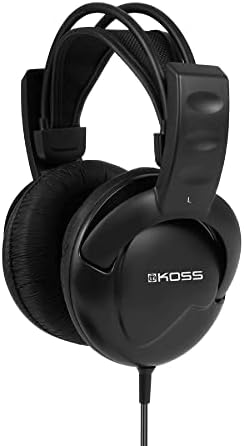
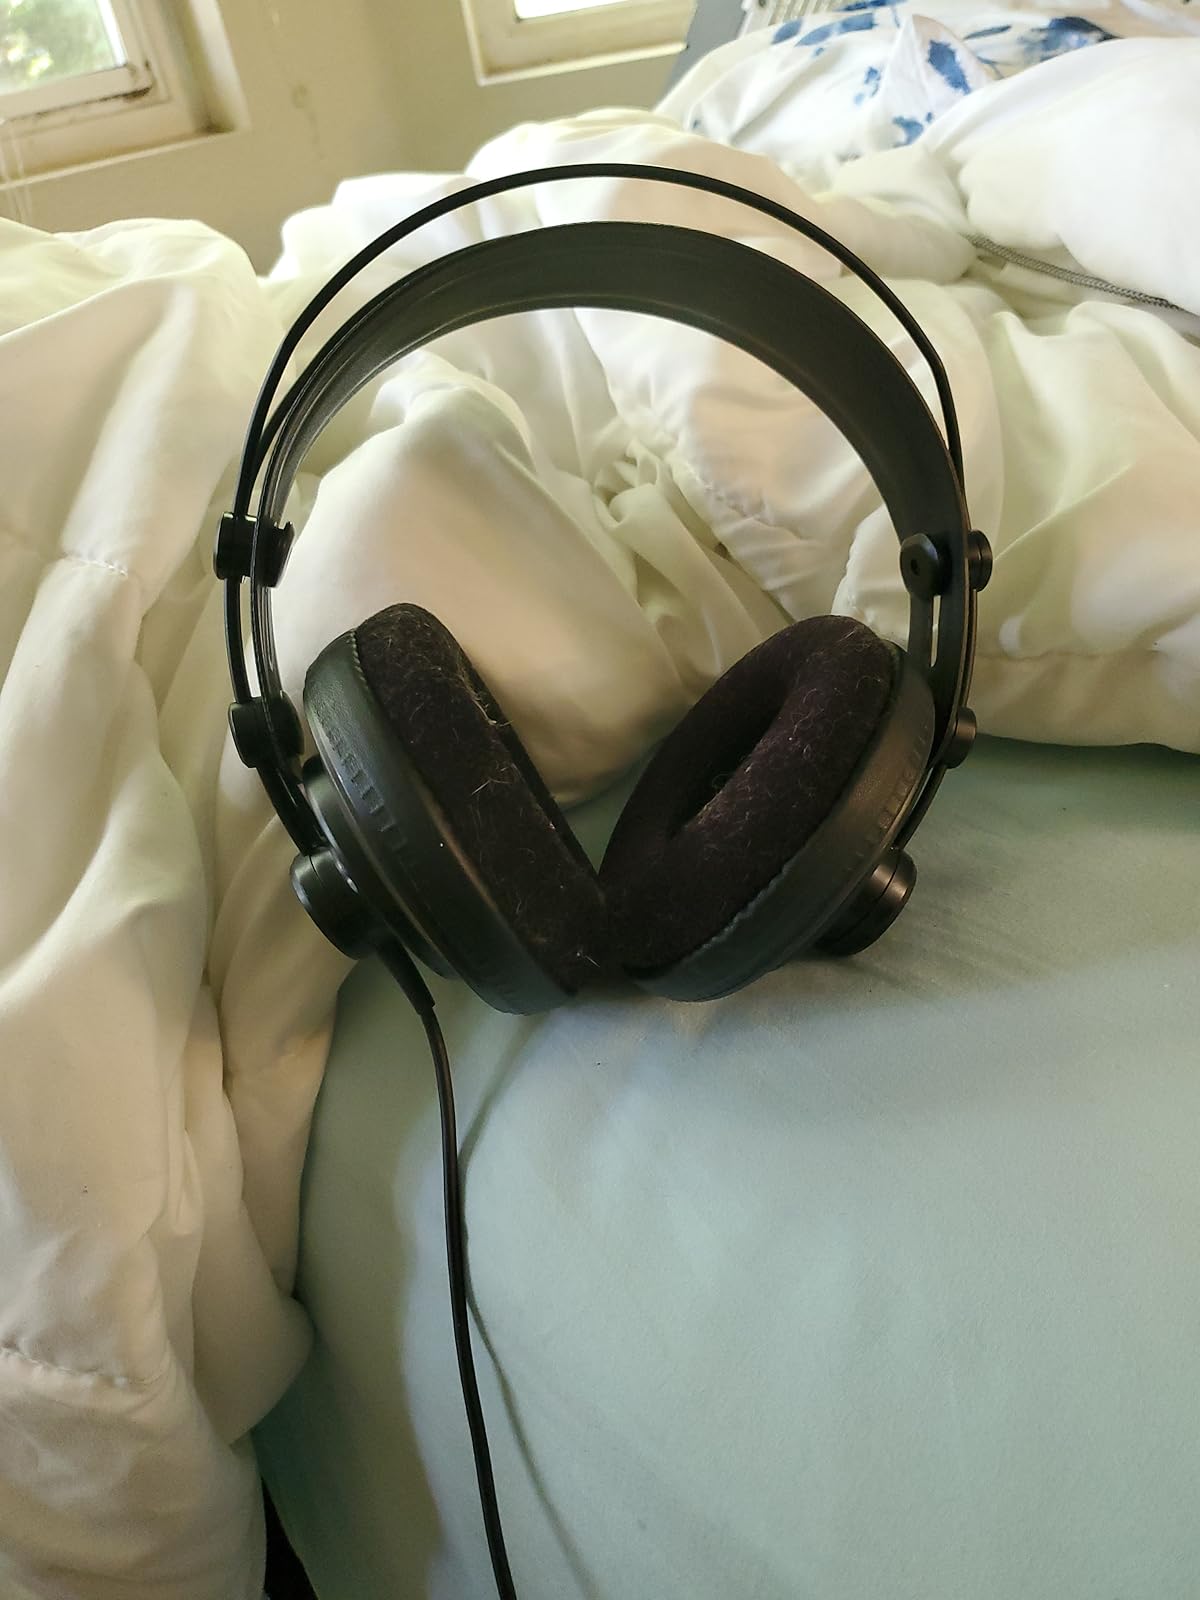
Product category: headphones
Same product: no